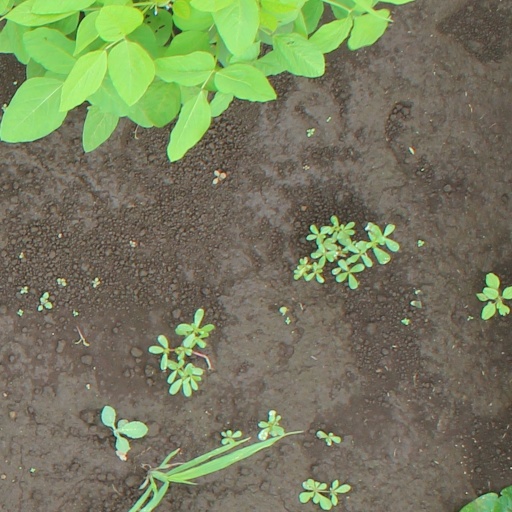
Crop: soybean